Linebacker

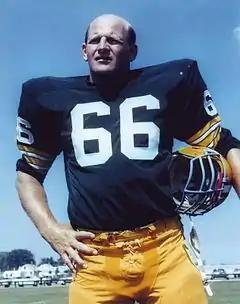
Ray Nitschke

Detroit Lions linebacker Joe Schmidt was selected NFL's most valuable defensive player in 1960 and 1963. Ray Nitschke anchored the defense of Vince Lombardi's Green Bay Packers. He played without his four front teeth. Kansas City Chiefs linebacker Bobby Bell was one of the first black outside linebackers in professional football.